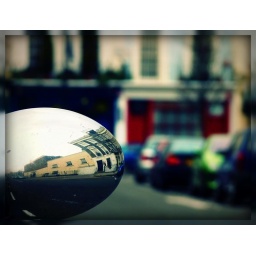
I couldn't resist the reflection in the back of the mirror on a gorgeous black Mini...